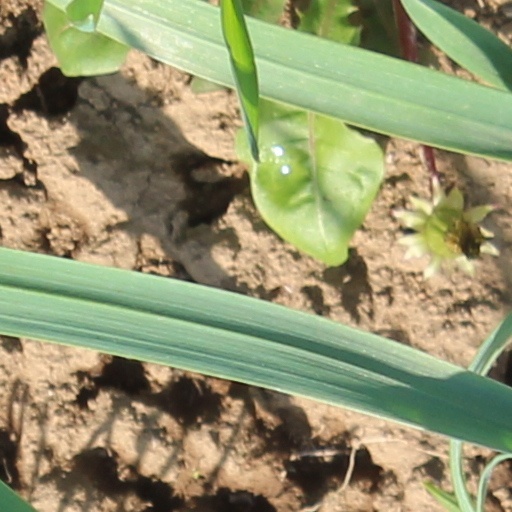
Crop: wheat